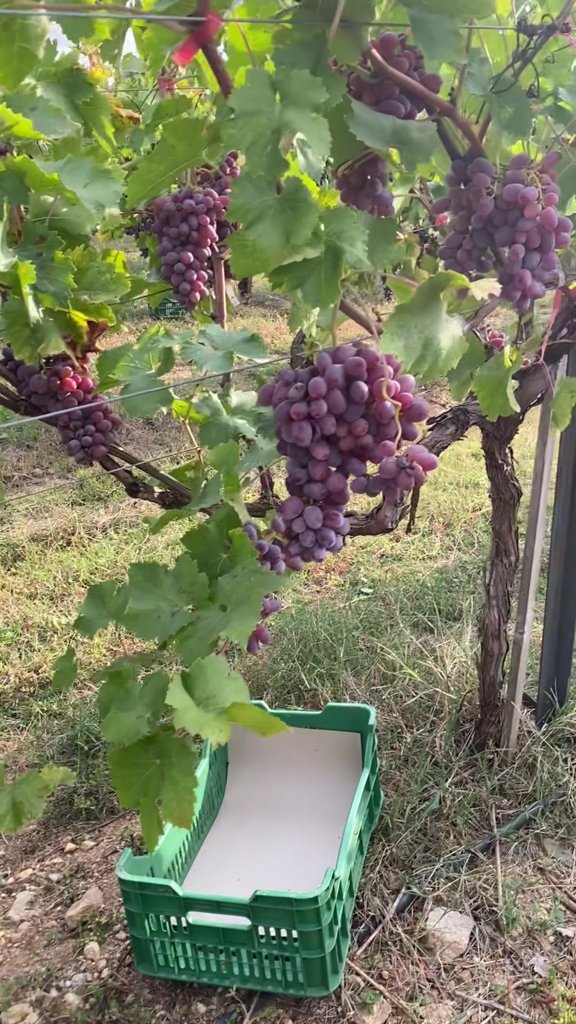
Berries visible: 298
Grape clusters: 9